Smith Electric Vehicles

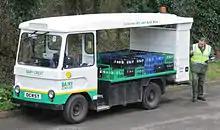
A Smith milk float, the company's most popular type of vehicle from the 1950s to the 1980s

The company was founded in 1920 as Northern Coachbuilders (NCB) in Newcastle upon Tyne. After making a name as a producer of electric trams and trolleybuses, it moved into electric delivery vehicles. The company's electric vehicle and bus production were separated in 1949, with buses continuing to carry the Northern Coachbuilders brand. All NCB electric vehicles were manufactured by Smith Electric Vehicles, which was based in Gateshead. Overall ownership of the company remained unchanged; the electric-vehicle directors were Douglas Smith Sr., Douglas Smith Jr., and H. W. Heyman. The Smith family founded the business, and ran it until 2004. In North East England, the family owns Ringtons Tea.